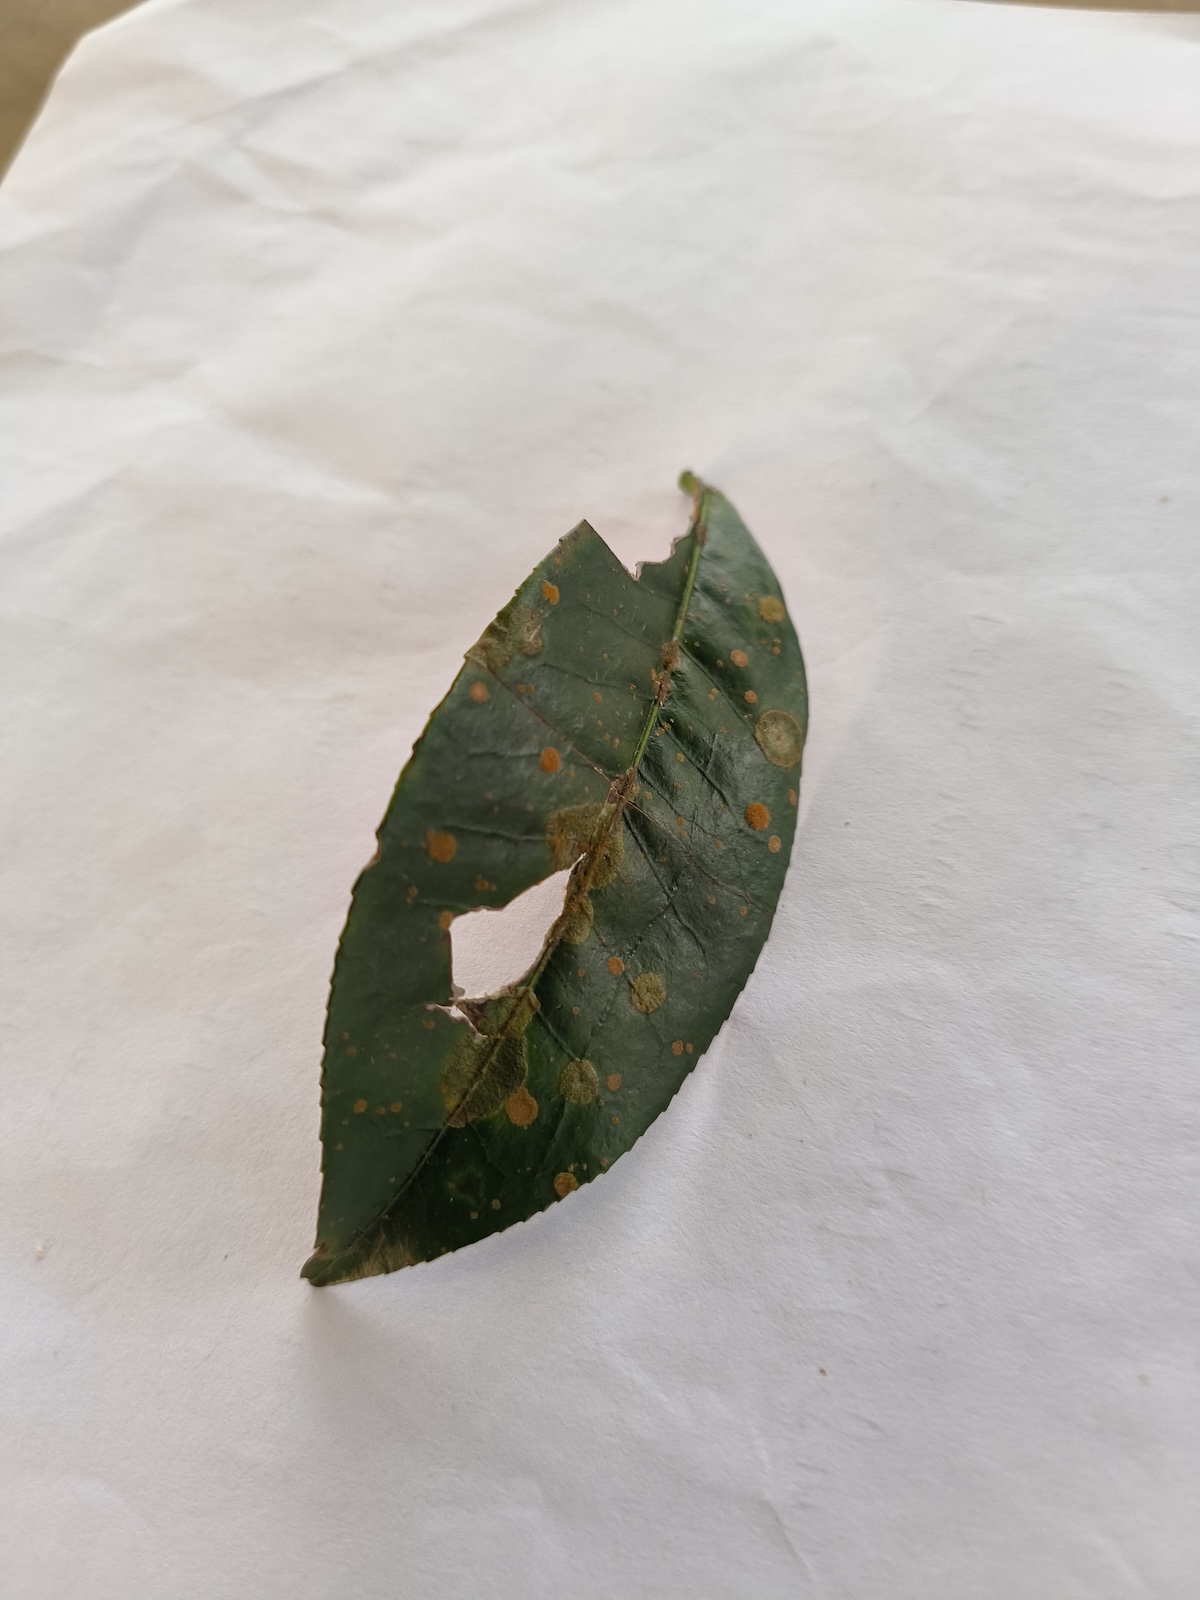
Label: Brown Blight